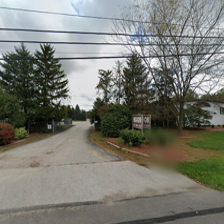
Label: streetView